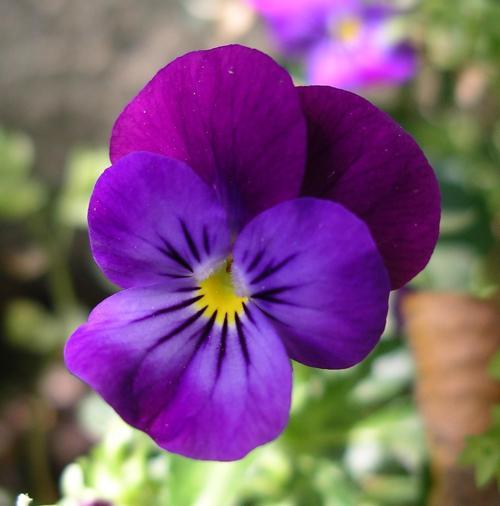
Flower: Pansy